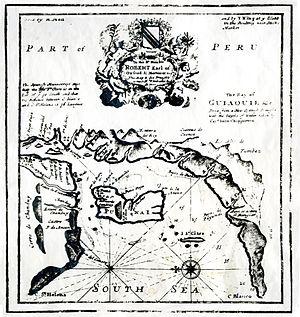
John Clipperton, né en 1676 et mort en 1722, était un pirate anglais et un corsaire qui s'opposa aux Espagnols au XVIIIᵉ siècle.